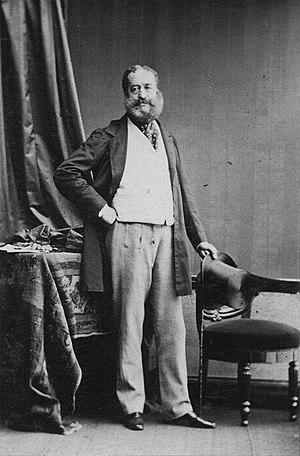
Henry Paget, 2ᵉ marquis d'Anglesey PC, DL, appelé Lord Paget entre 1812 et 1815 et comte d'Uxbridge de 1815 à 1854, est un pair britannique et un homme politique whig. Il sert comme Lord Chambellan entre 1839 et 1841.